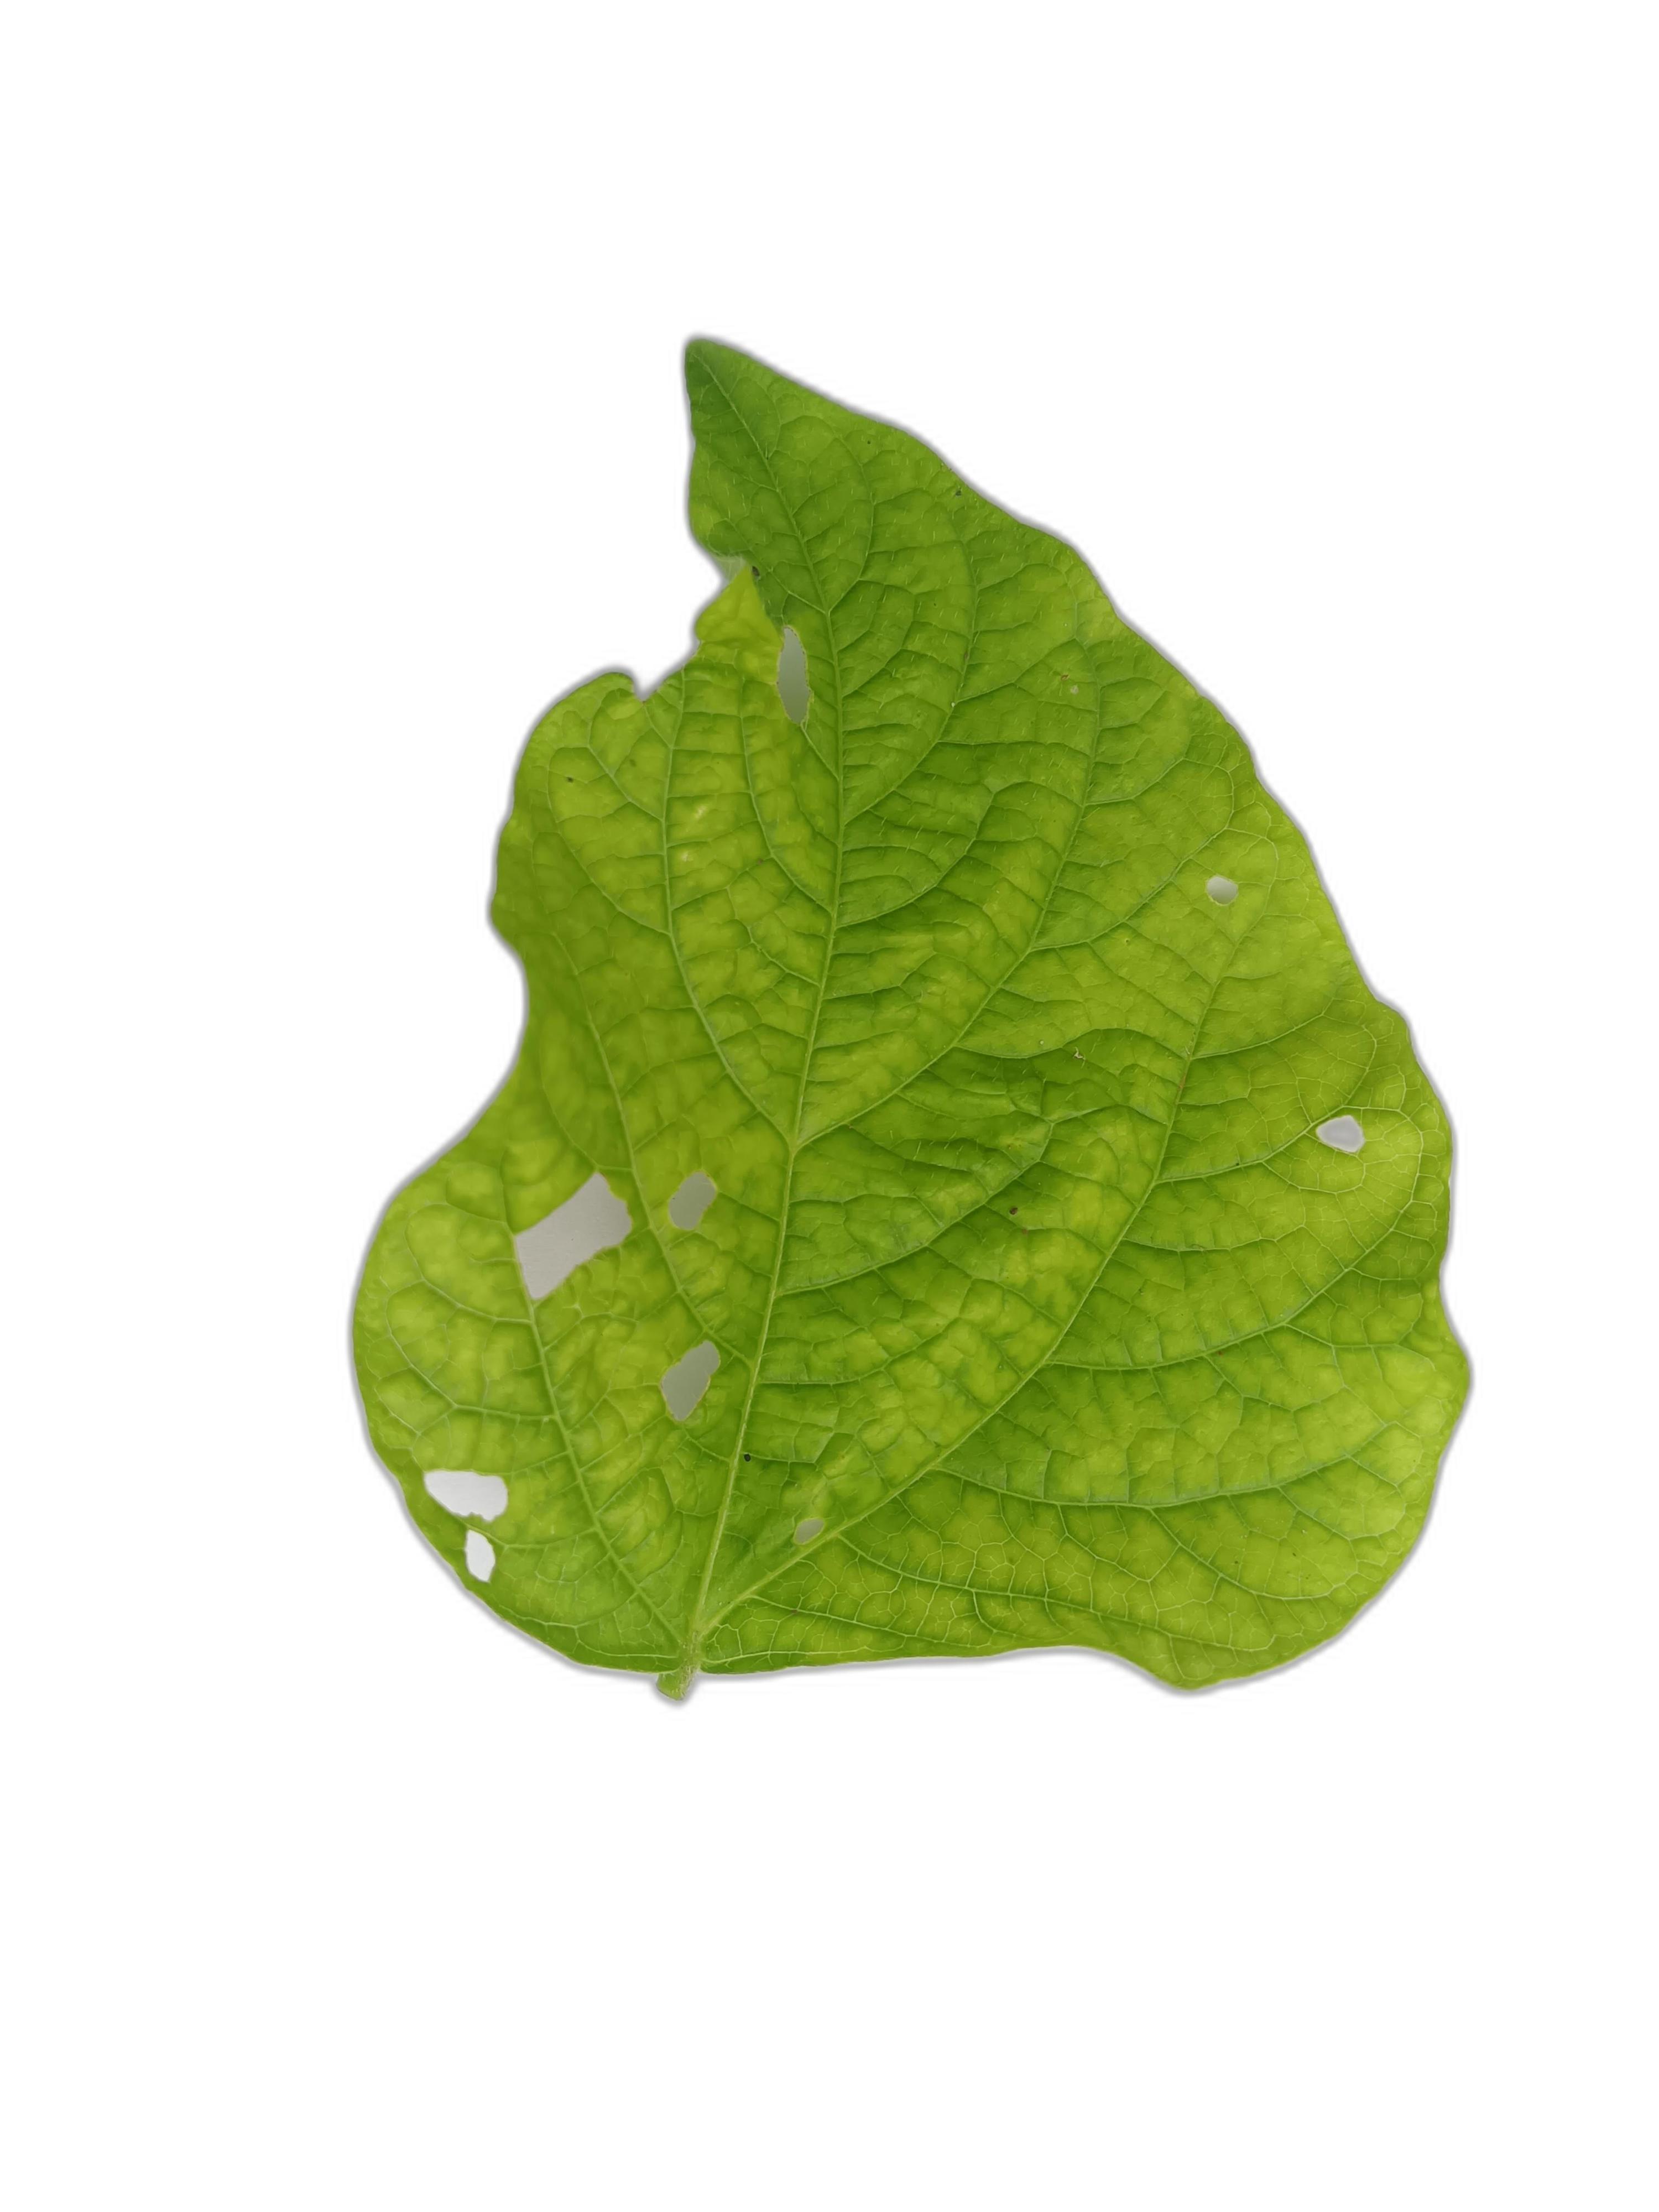
Label: Leaf Crinkle